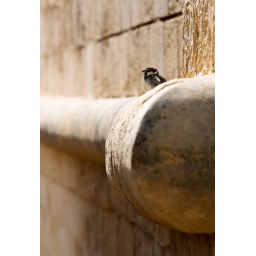
Live bird spotted in Malta!